Battle of Jemappes

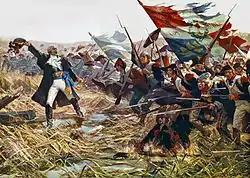
Parisian battalions and the 19th regiment of Flanders led by Auguste Dampierre at the Battle of Jemmapes, by Raymond Desvarraux

The Battle of Jemappes (6 November 1792) took place near the town of Jemappes in Hainaut, Austrian Netherlands (now Belgium), near Mons during the War of the First Coalition, part of the French Revolutionary Wars. One of the first major offensive battles of the war, it was a victory for the armies of the infant French Republic, and saw the French Armée du Nord, which included many inexperienced volunteers, defeat a substantially smaller regular Austrian army.